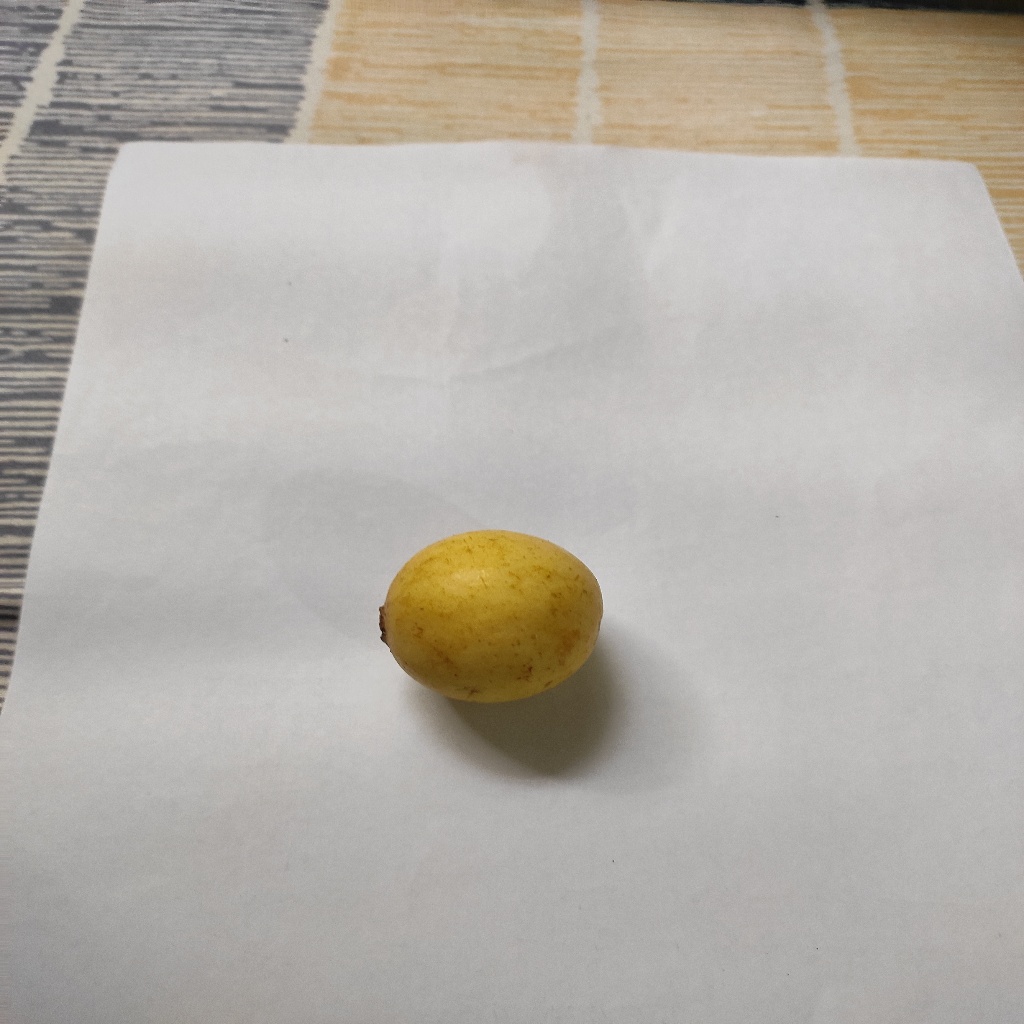
Crop: guava
Quality class: Class_A